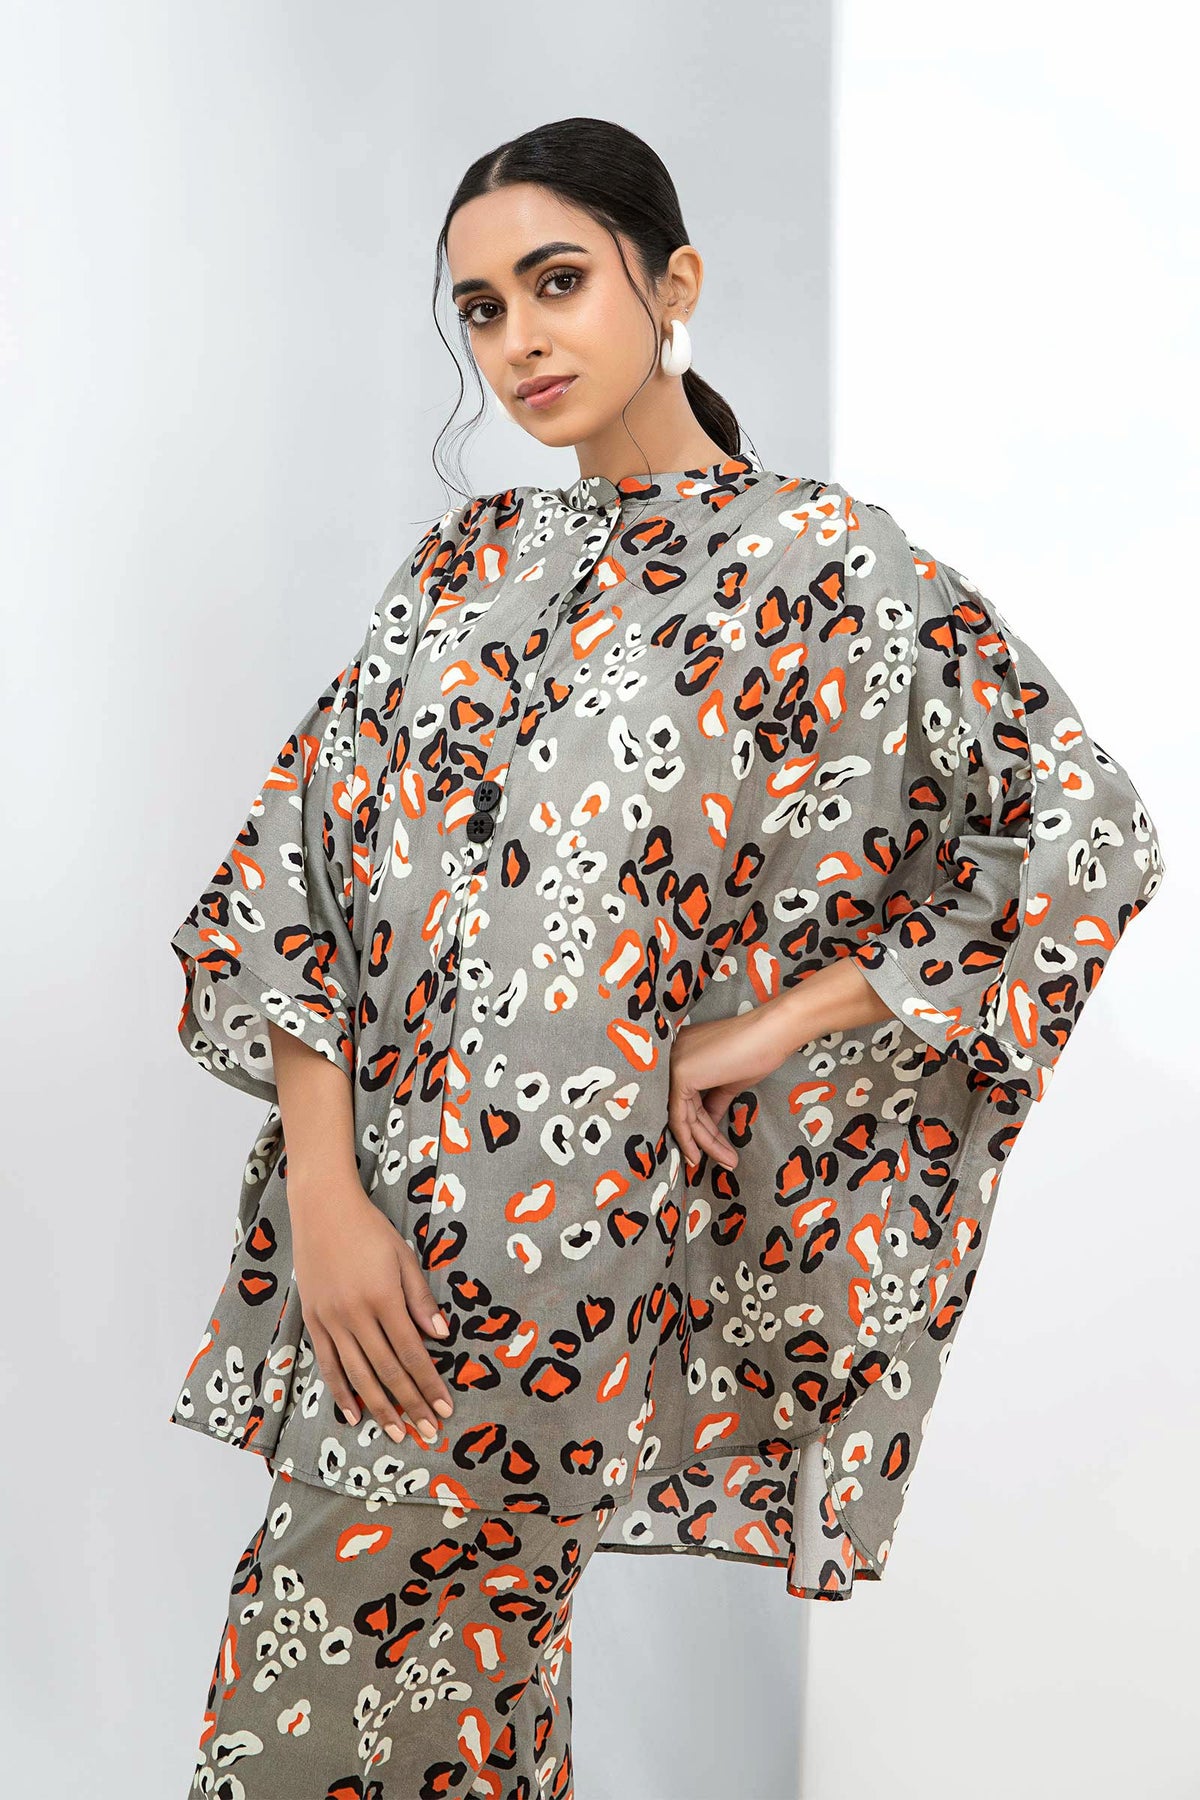
grey multi leopard print kurta set